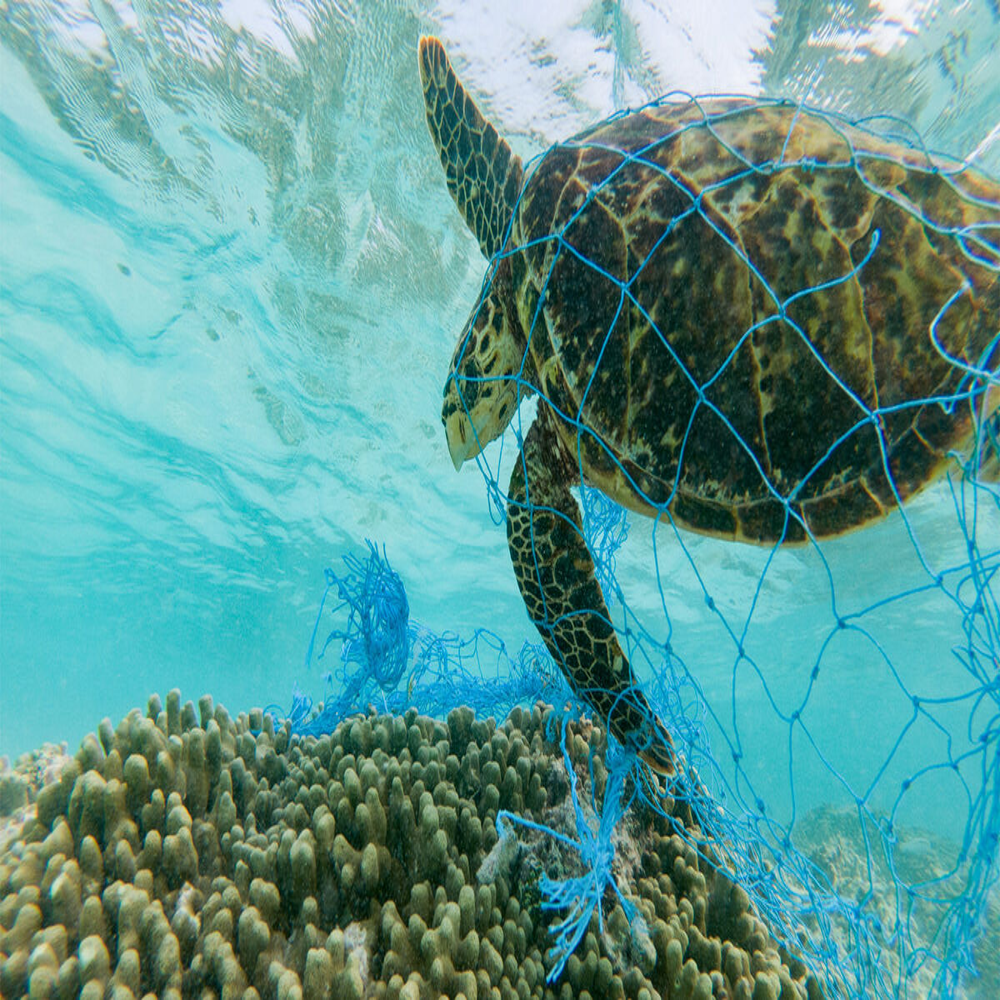
Body of water present: yes
Land polluted: no
Water polluted: yes
Pollution percentage: 10%